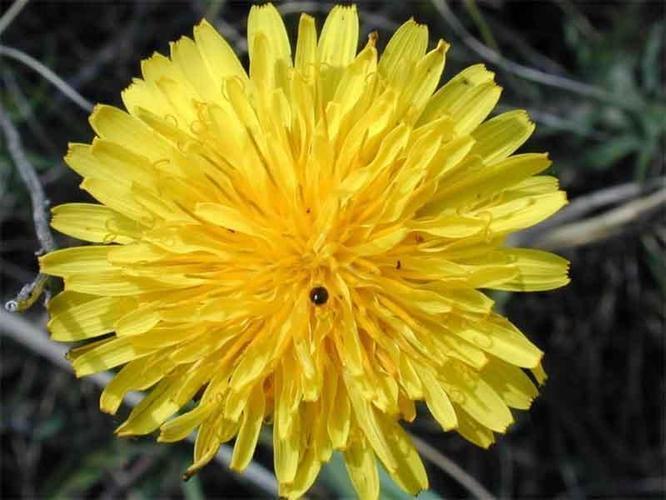
Label: common dandelion